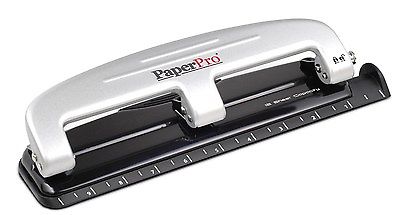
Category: stapler